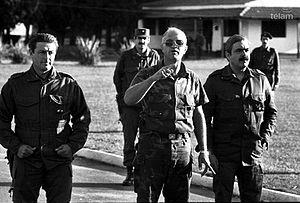
1987 est une année commune commençant un jeudi.